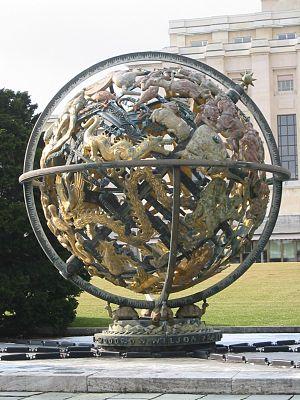
Sculpture dans les jardins du Palais des nations, Genève.
L'histoire écrite de la Suisse commence avec Jules César dans ses Commentaires sur la Guerre des Gaules. Les Grandes invasions esquissent les frontières linguistiques du pays et provoquent des alliances entre petits États au Moyen Âge, entre 1291 et 1332, pour former la Confédération des III cantons, la première étape de formation de la Confédération suisse. Puis la Confédération des VIII cantons se constitue par des pactes d'alliances défensives successives jusqu'en 1481. Pendant les siècles suivants, la Confédération des XIII cantons va se construire progressivement et acquérir une reconnaissance internationale définitive en 1648. Découpée et réorganisée en République helvétique durant son occupation par la France révolutionnaire, la Suisse obtient en 1803 de Bonaparte un statut fédéral. La Suisse devient alors la Confédération des vingt-deux cantons avant de regagner sa pleine souveraineté en 1815. Elle affronte ensuite une guerre civile et religieuse de laquelle émerge l'État fédéral de 1848. Tenante d'une politique de neutralité, la Suisse traverse les épreuves du XXᵉ siècle sans connaître la guerre.